Ashleigh Guest

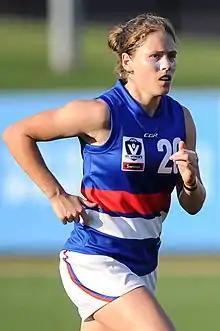
Guest in June 2018

Ashleigh Guest (born 10 April 1990) is a retired Australian rules footballer who played for Greater Western Sydney, Melbourne, and the Western Bulldogs in the AFL Women's (AFLW). Guest was drafted by the Greater Western Sydney Giants with their second selection and sixteenth overall in the 2016 AFL Women's draft. She made her debut in the thirty-six point loss to Adelaide at Thebarton Oval in the opening round of the 2017 season. She played every match in her debut season to finish with seven games. She was traded to the Melbourne Football Club at the conclusion of the 2017 season.